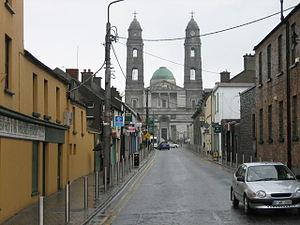
La cathédrale du Christ-Roi de Mullingar est une cathédrale catholique irlandaise. Elle est située à proximité du centre-ville, près du canal. Elle est l’église principale du diocèse catholique de Meath.